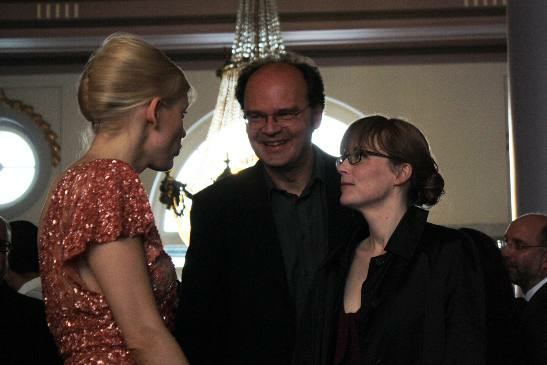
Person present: Yes